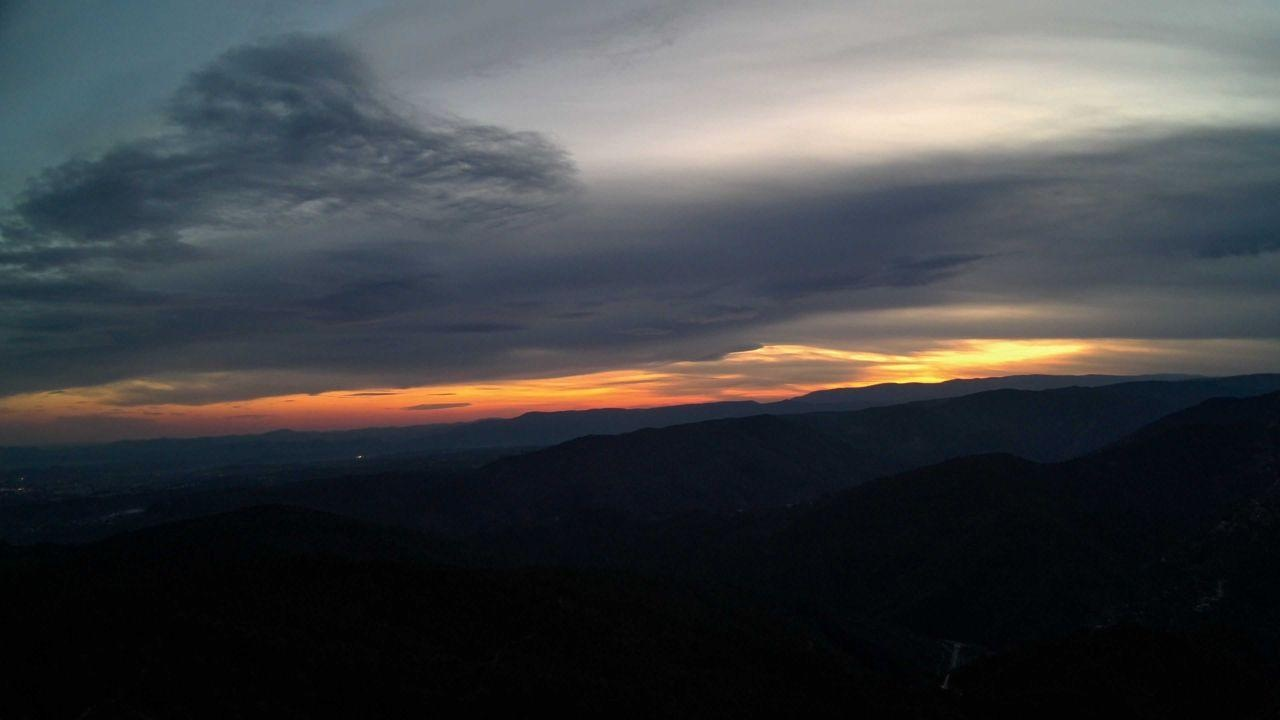
Fire: no
Smoke: yes